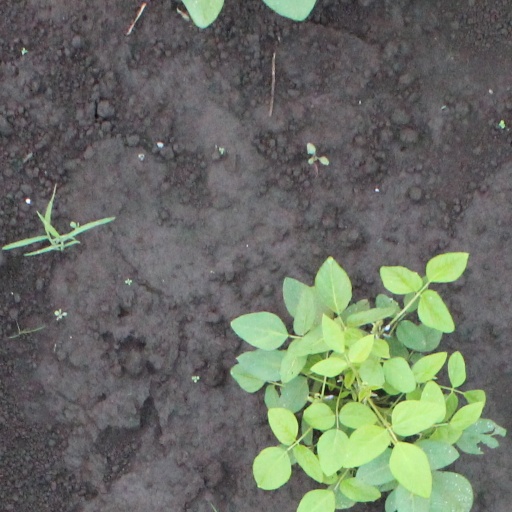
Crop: soybean